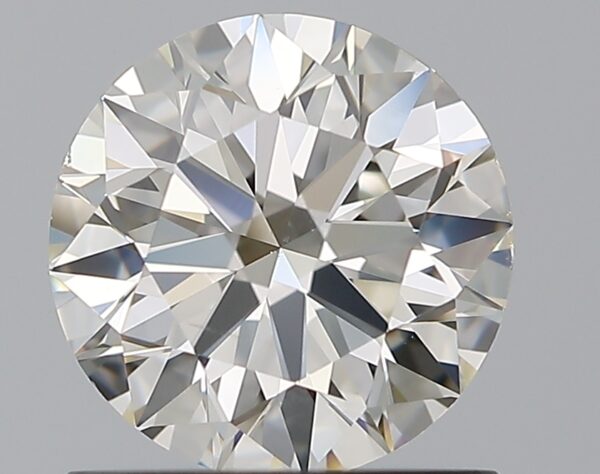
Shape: round
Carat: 1
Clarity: SI1
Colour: J
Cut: EX
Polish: EX
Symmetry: EX
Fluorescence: F
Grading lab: GIA
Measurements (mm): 6.37 x 6.41 x 3.95